Batman Unlimited: Monster Mayhem

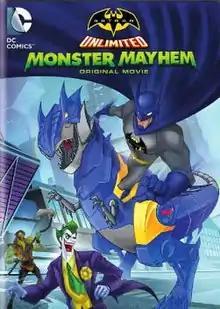
DVD cover

Batman Unlimited: Monster Mayhem is an American animated superhero film and the second entry in the "Batman Unlimited" series. It was released on August 18, 2015 on Blu-ray, DVD and Digital HD. It is a sequel to "".